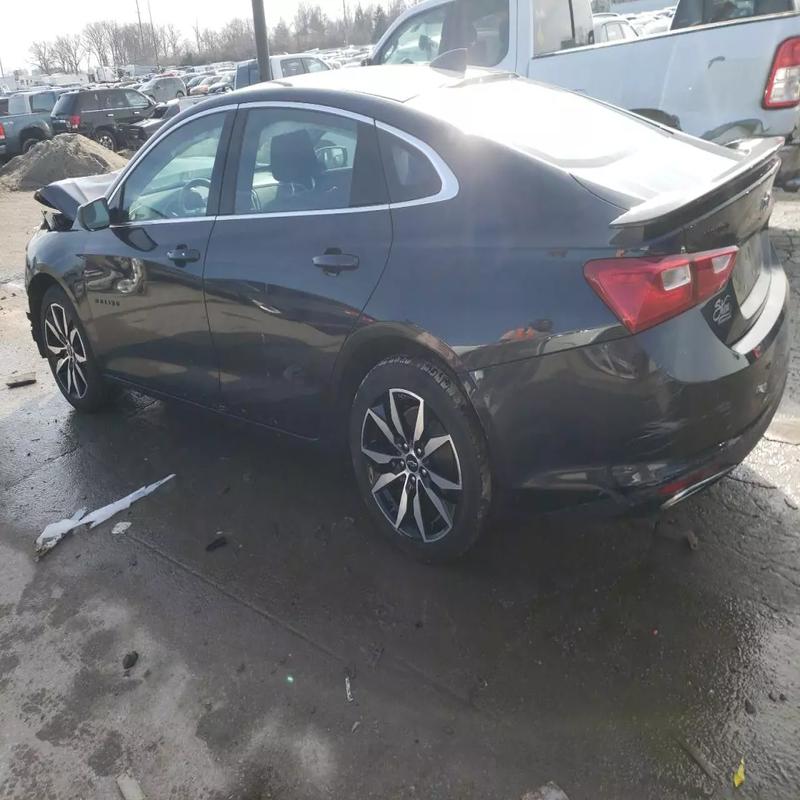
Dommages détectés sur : pare-choc arrière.
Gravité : mineur